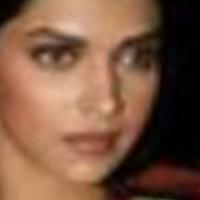
Age group: age 21-30